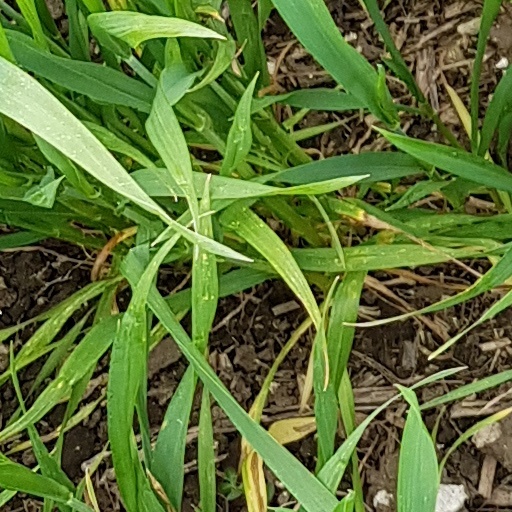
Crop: wheat